Alnus incana

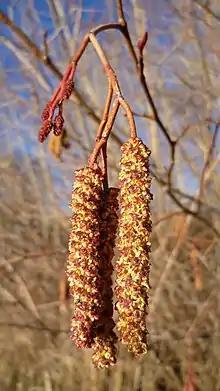
"Alnus incana var. tenuifolia" male flowers in early spring along the Columbia River

It is a small- to medium-sized tree tall with smooth grey bark even in old age, its life span being a maximum of 60 to 100 years. The leaves are matte green, ovoid, long and broad. The flowers are catkins, appearing early in spring before the leaves emerge, the male catkins pendulous and long, the female catkins long and one cm broad when mature in late autumn. The seeds are small, long, and light brown with a narrow encircling wing. The grey alder has a shallow root system, and is marked not only by vigorous production of stump suckers, but also by root suckers, especially in the northern parts of its range. The wood resembles that of the black alder ("Alnus glutinosa"), but is somewhat paler and of little economic value.